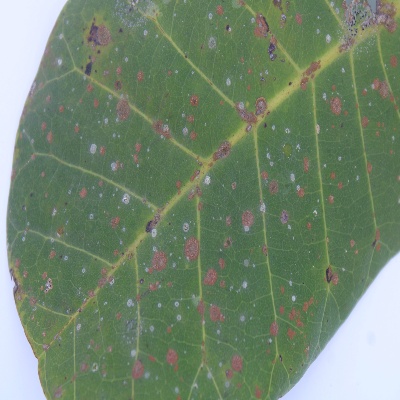
Crop: Cashew
Condition: red rust